Hattie Shepparde

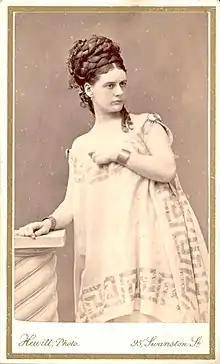
Shepparde by Charles Hewitt (1873)

Although still young Shepparde was gaining experience and improving as an actress, so when she joined the company of Emilia Don in 1865 in her native Tasmania she began to play somewhat bigger and more important roles including Louise in "Not a Bad Judge"; Mrs. Flighty in "The Married Rake"; Mrs. Wiley in "Rural Felicity"; Eugenia in "Sweethearts and Wives"; Julia in "The Rivals"; the dual roles of Zaide and Ardinehe in "Ali Baba, or the Forty Thieves" and the Duchess de Grantete in "Child of the Regiment".